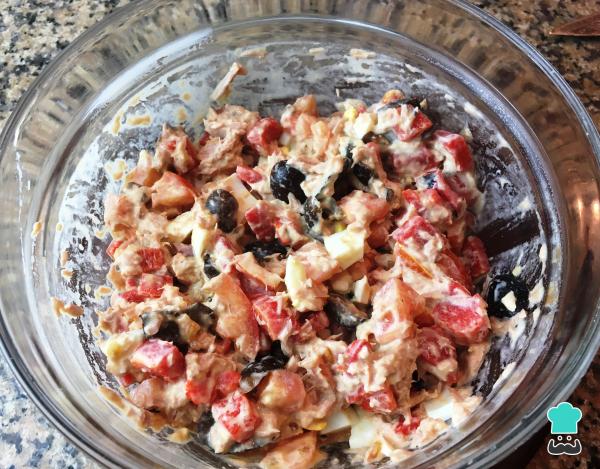
Para el relleno pon las aceitunas negras, el pimiento rojo asado, los huevos duros y el tomate todo picado junto con el atún y la mayonesa en un bol y mézclalos. Todo debe quedar bien integrado.